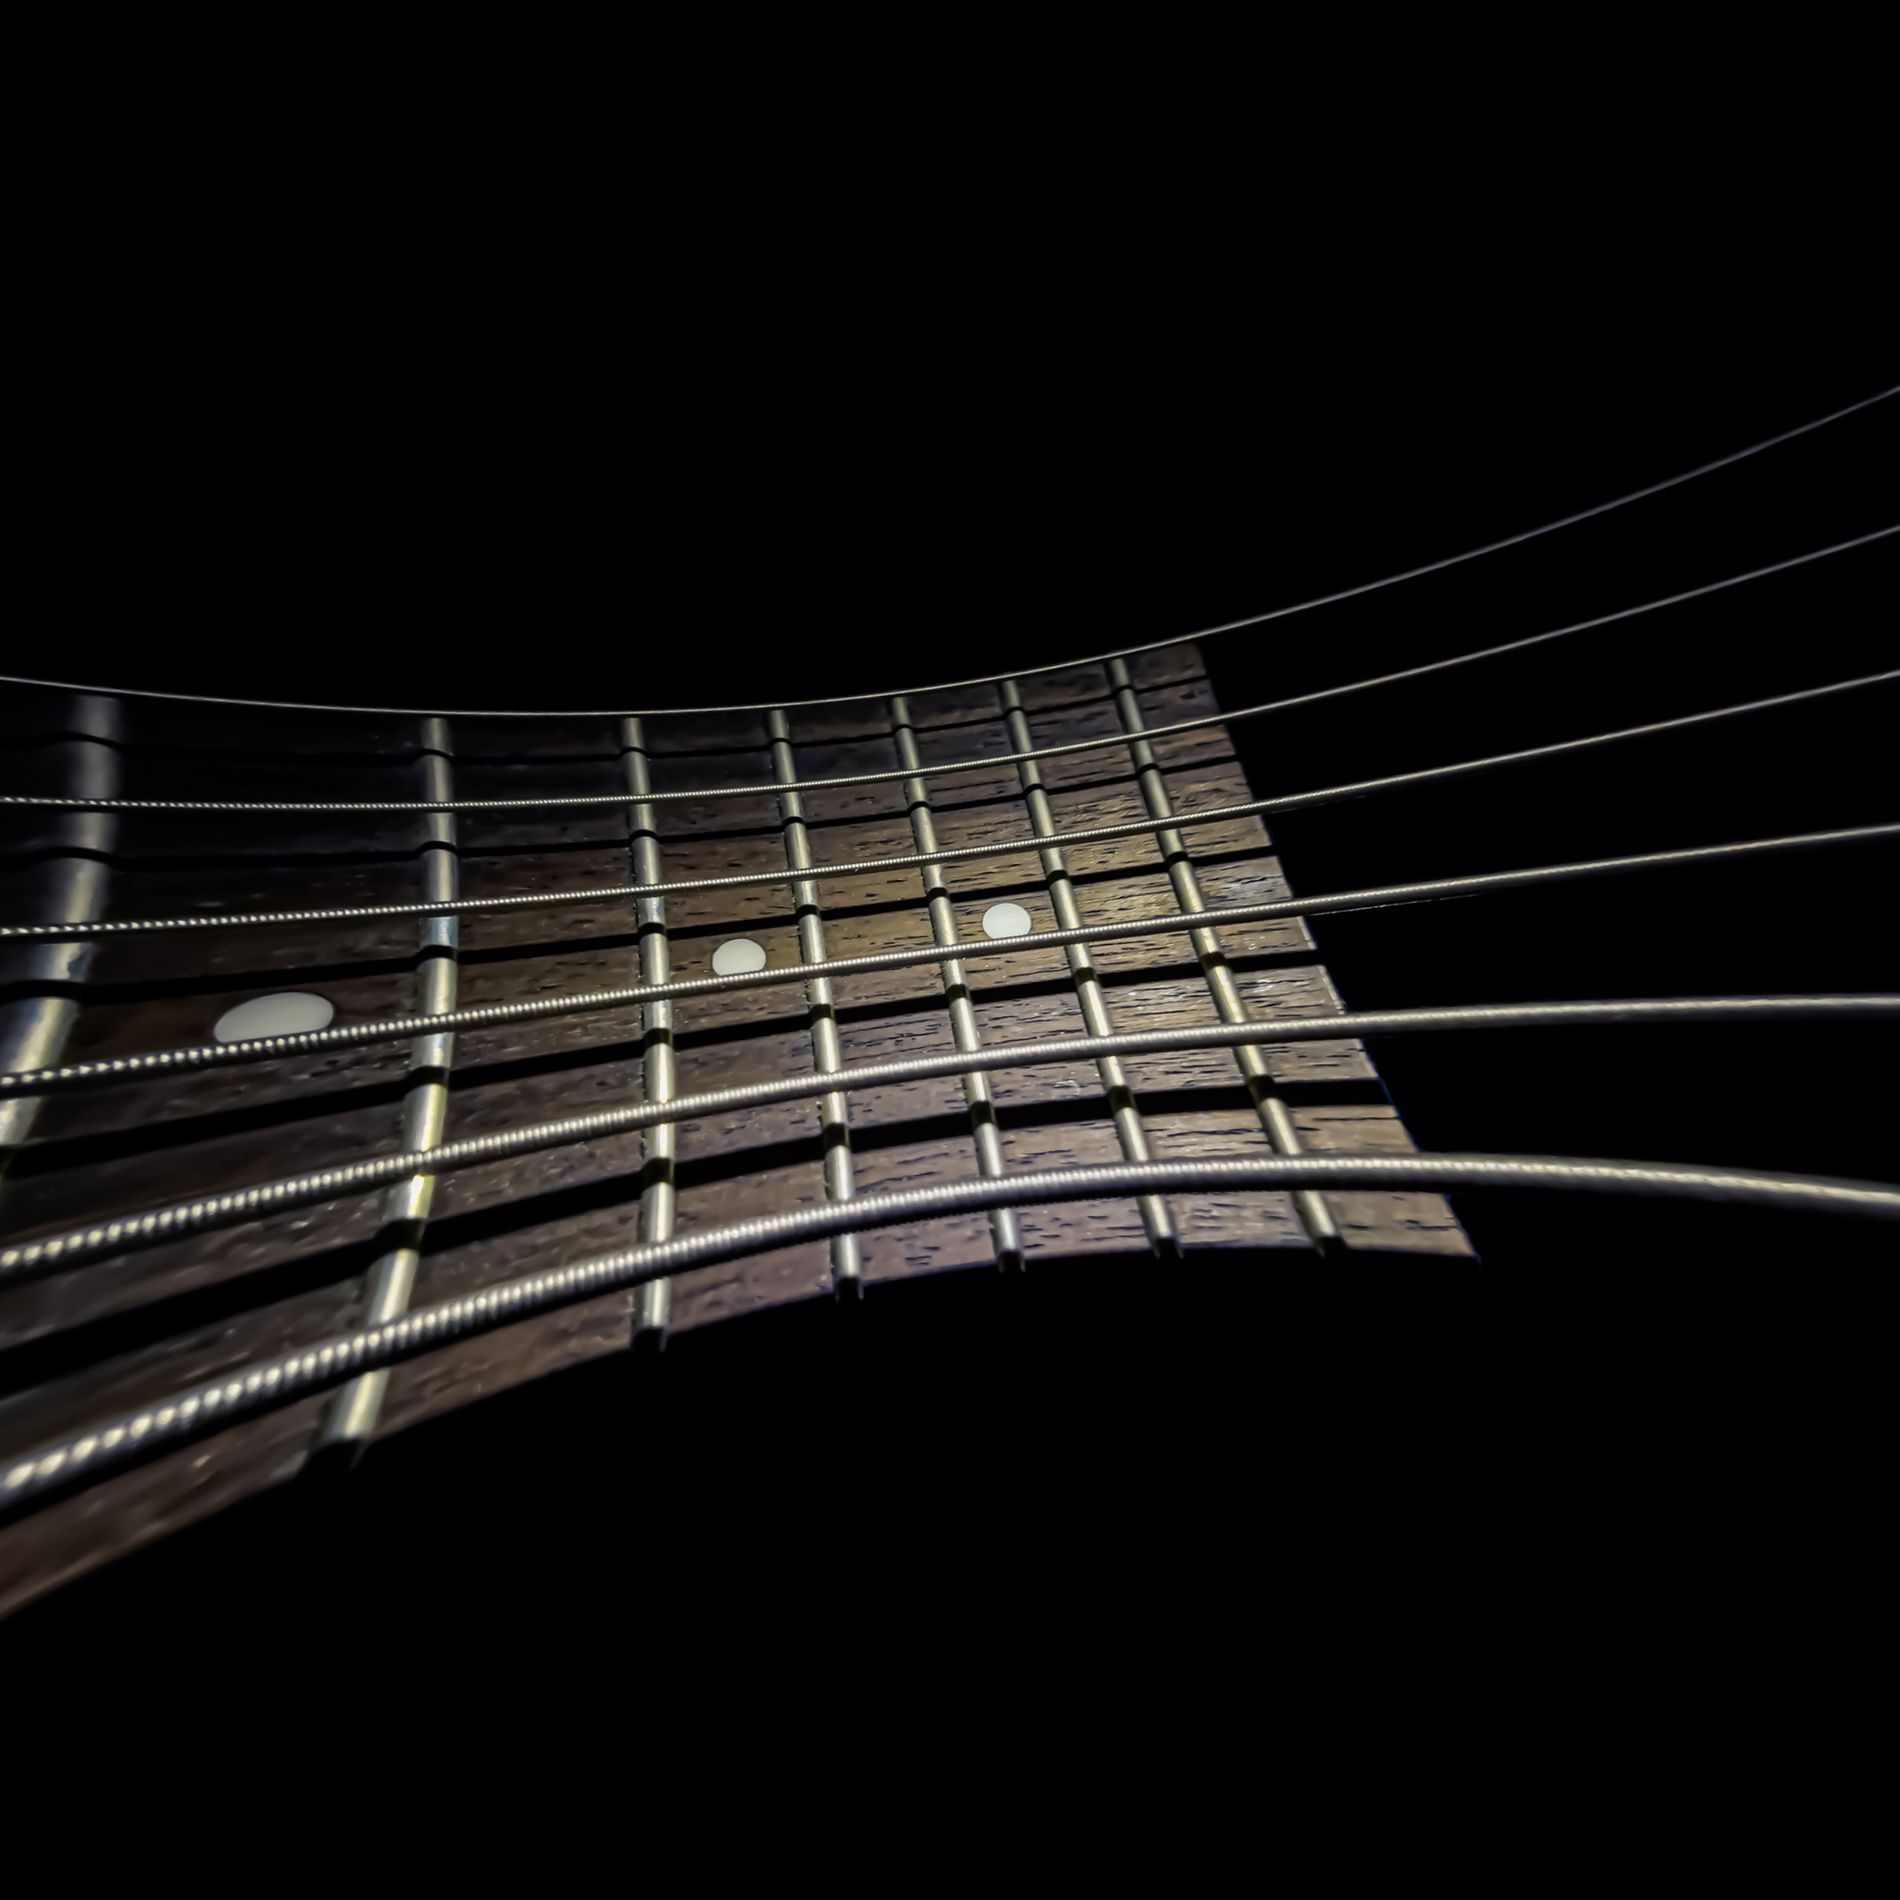
Guitar in Focus
A photo of a Bass guitar. It shows the strings and the metal bars on the neck of the guitar, the strings look like they are curving and the background is all black, which makes the guitar stand out. The light shines on the strings showing their details clearly and giving the photo a cool feel.
A close up landscape taken in dark lighting of a bass guitar showing its strings and metal bars with a completely black background, the background makes the light brown guitar stand out showing its full metal details in a deep, well arranged atmosphere.
Labels: Guitar, Musical Instrument, Bass Guitar, Plectrum, Guitarist, Leisure Activities, Music, Musician, Performer, Person, Black background
Camera: Apple iPhone 13 Pro
Lens: iPhone 13 Pro back triple camera 5.7mm f/1.5
Aperture: F1.5
Exposure: 1/30 sec
ISO: 800
Focal length: 5.7 mm